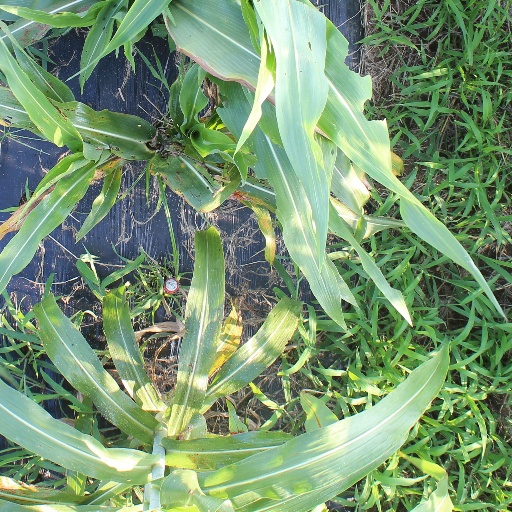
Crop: sorghum